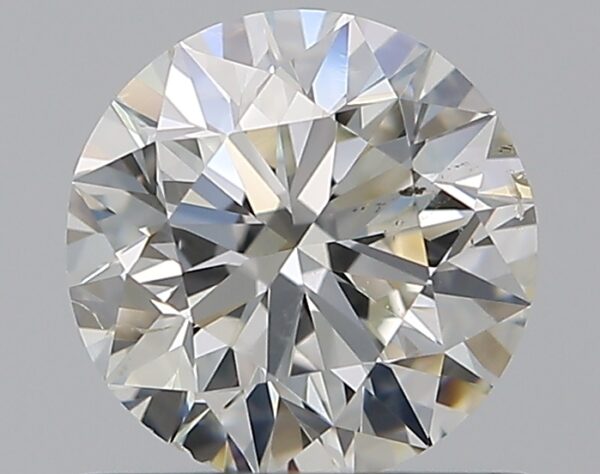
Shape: round
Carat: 0.7
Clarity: SI2
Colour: J
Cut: VG
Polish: EX
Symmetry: GD
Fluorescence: F
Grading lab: GIA
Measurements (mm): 5.62 x 5.68 x 3.55